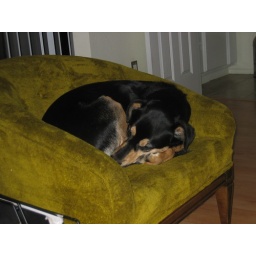
buddy in green chair